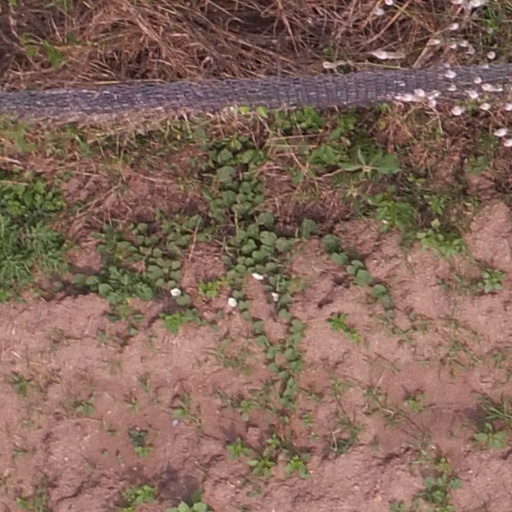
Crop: maize; corn